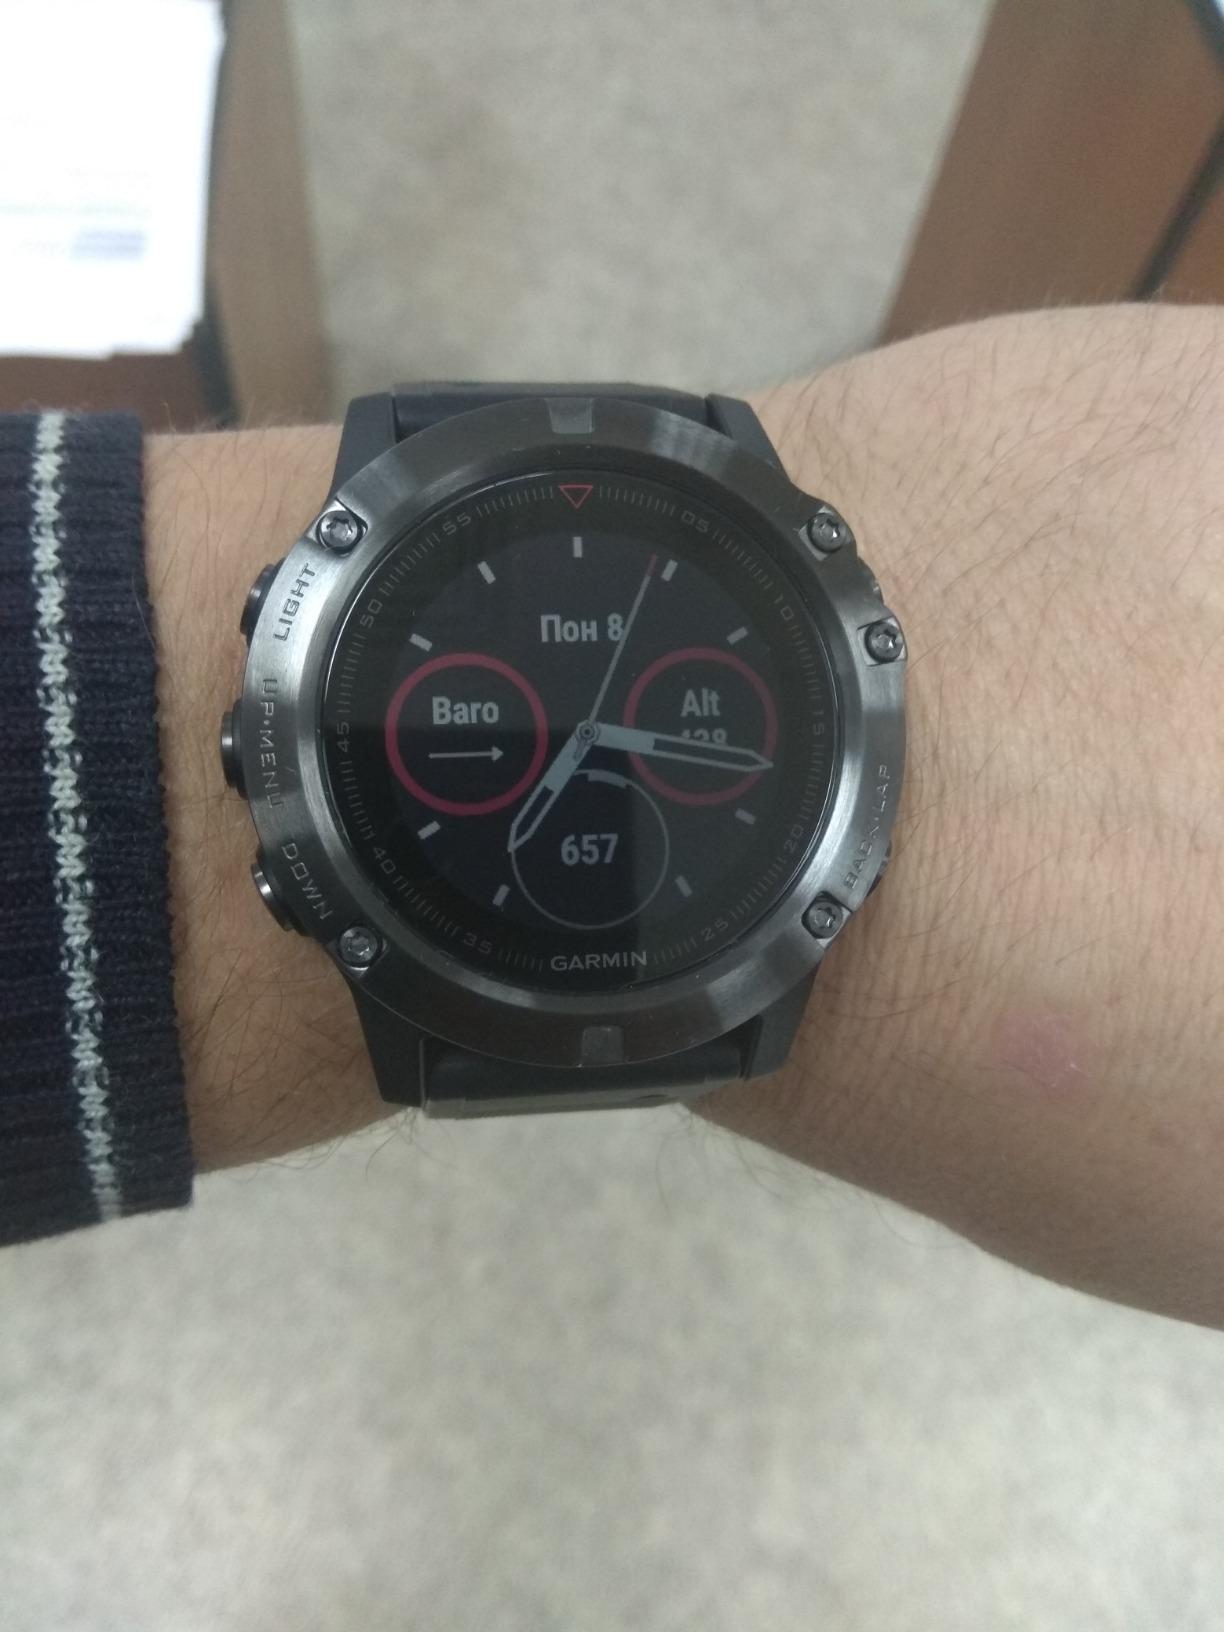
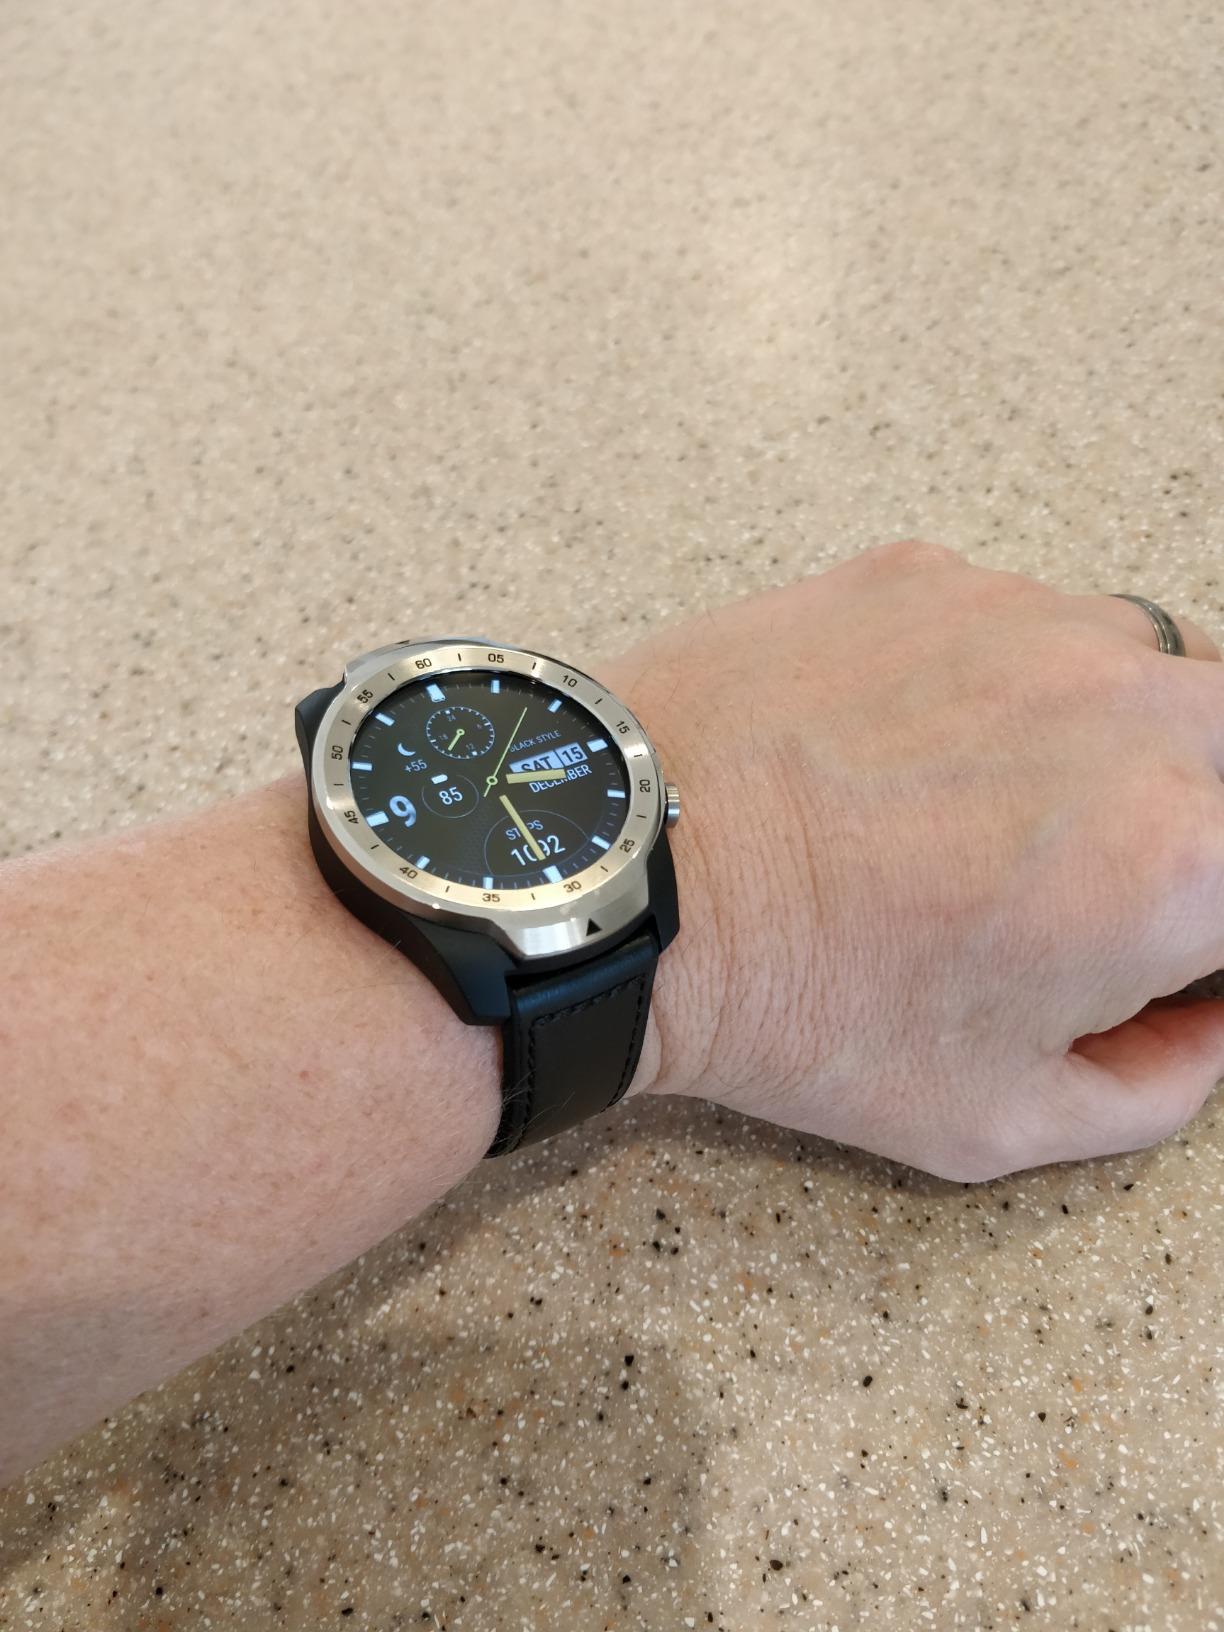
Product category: smartwatch
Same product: no